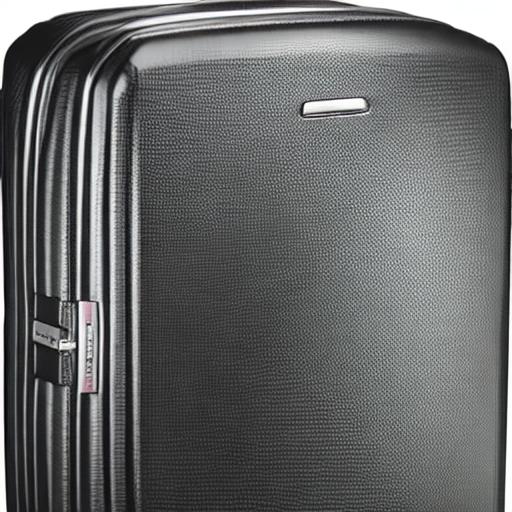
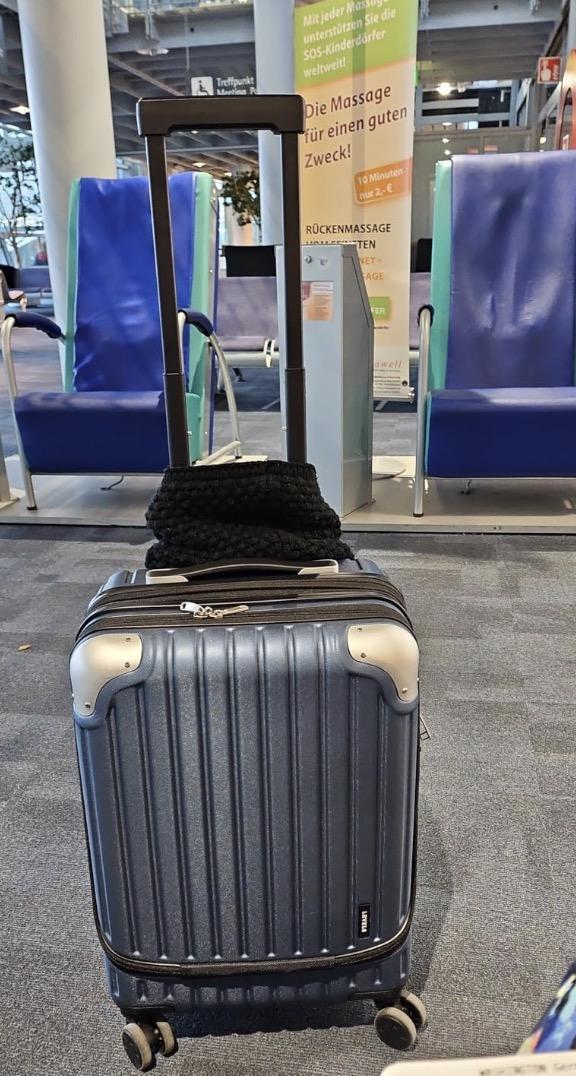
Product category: items_tea
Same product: no